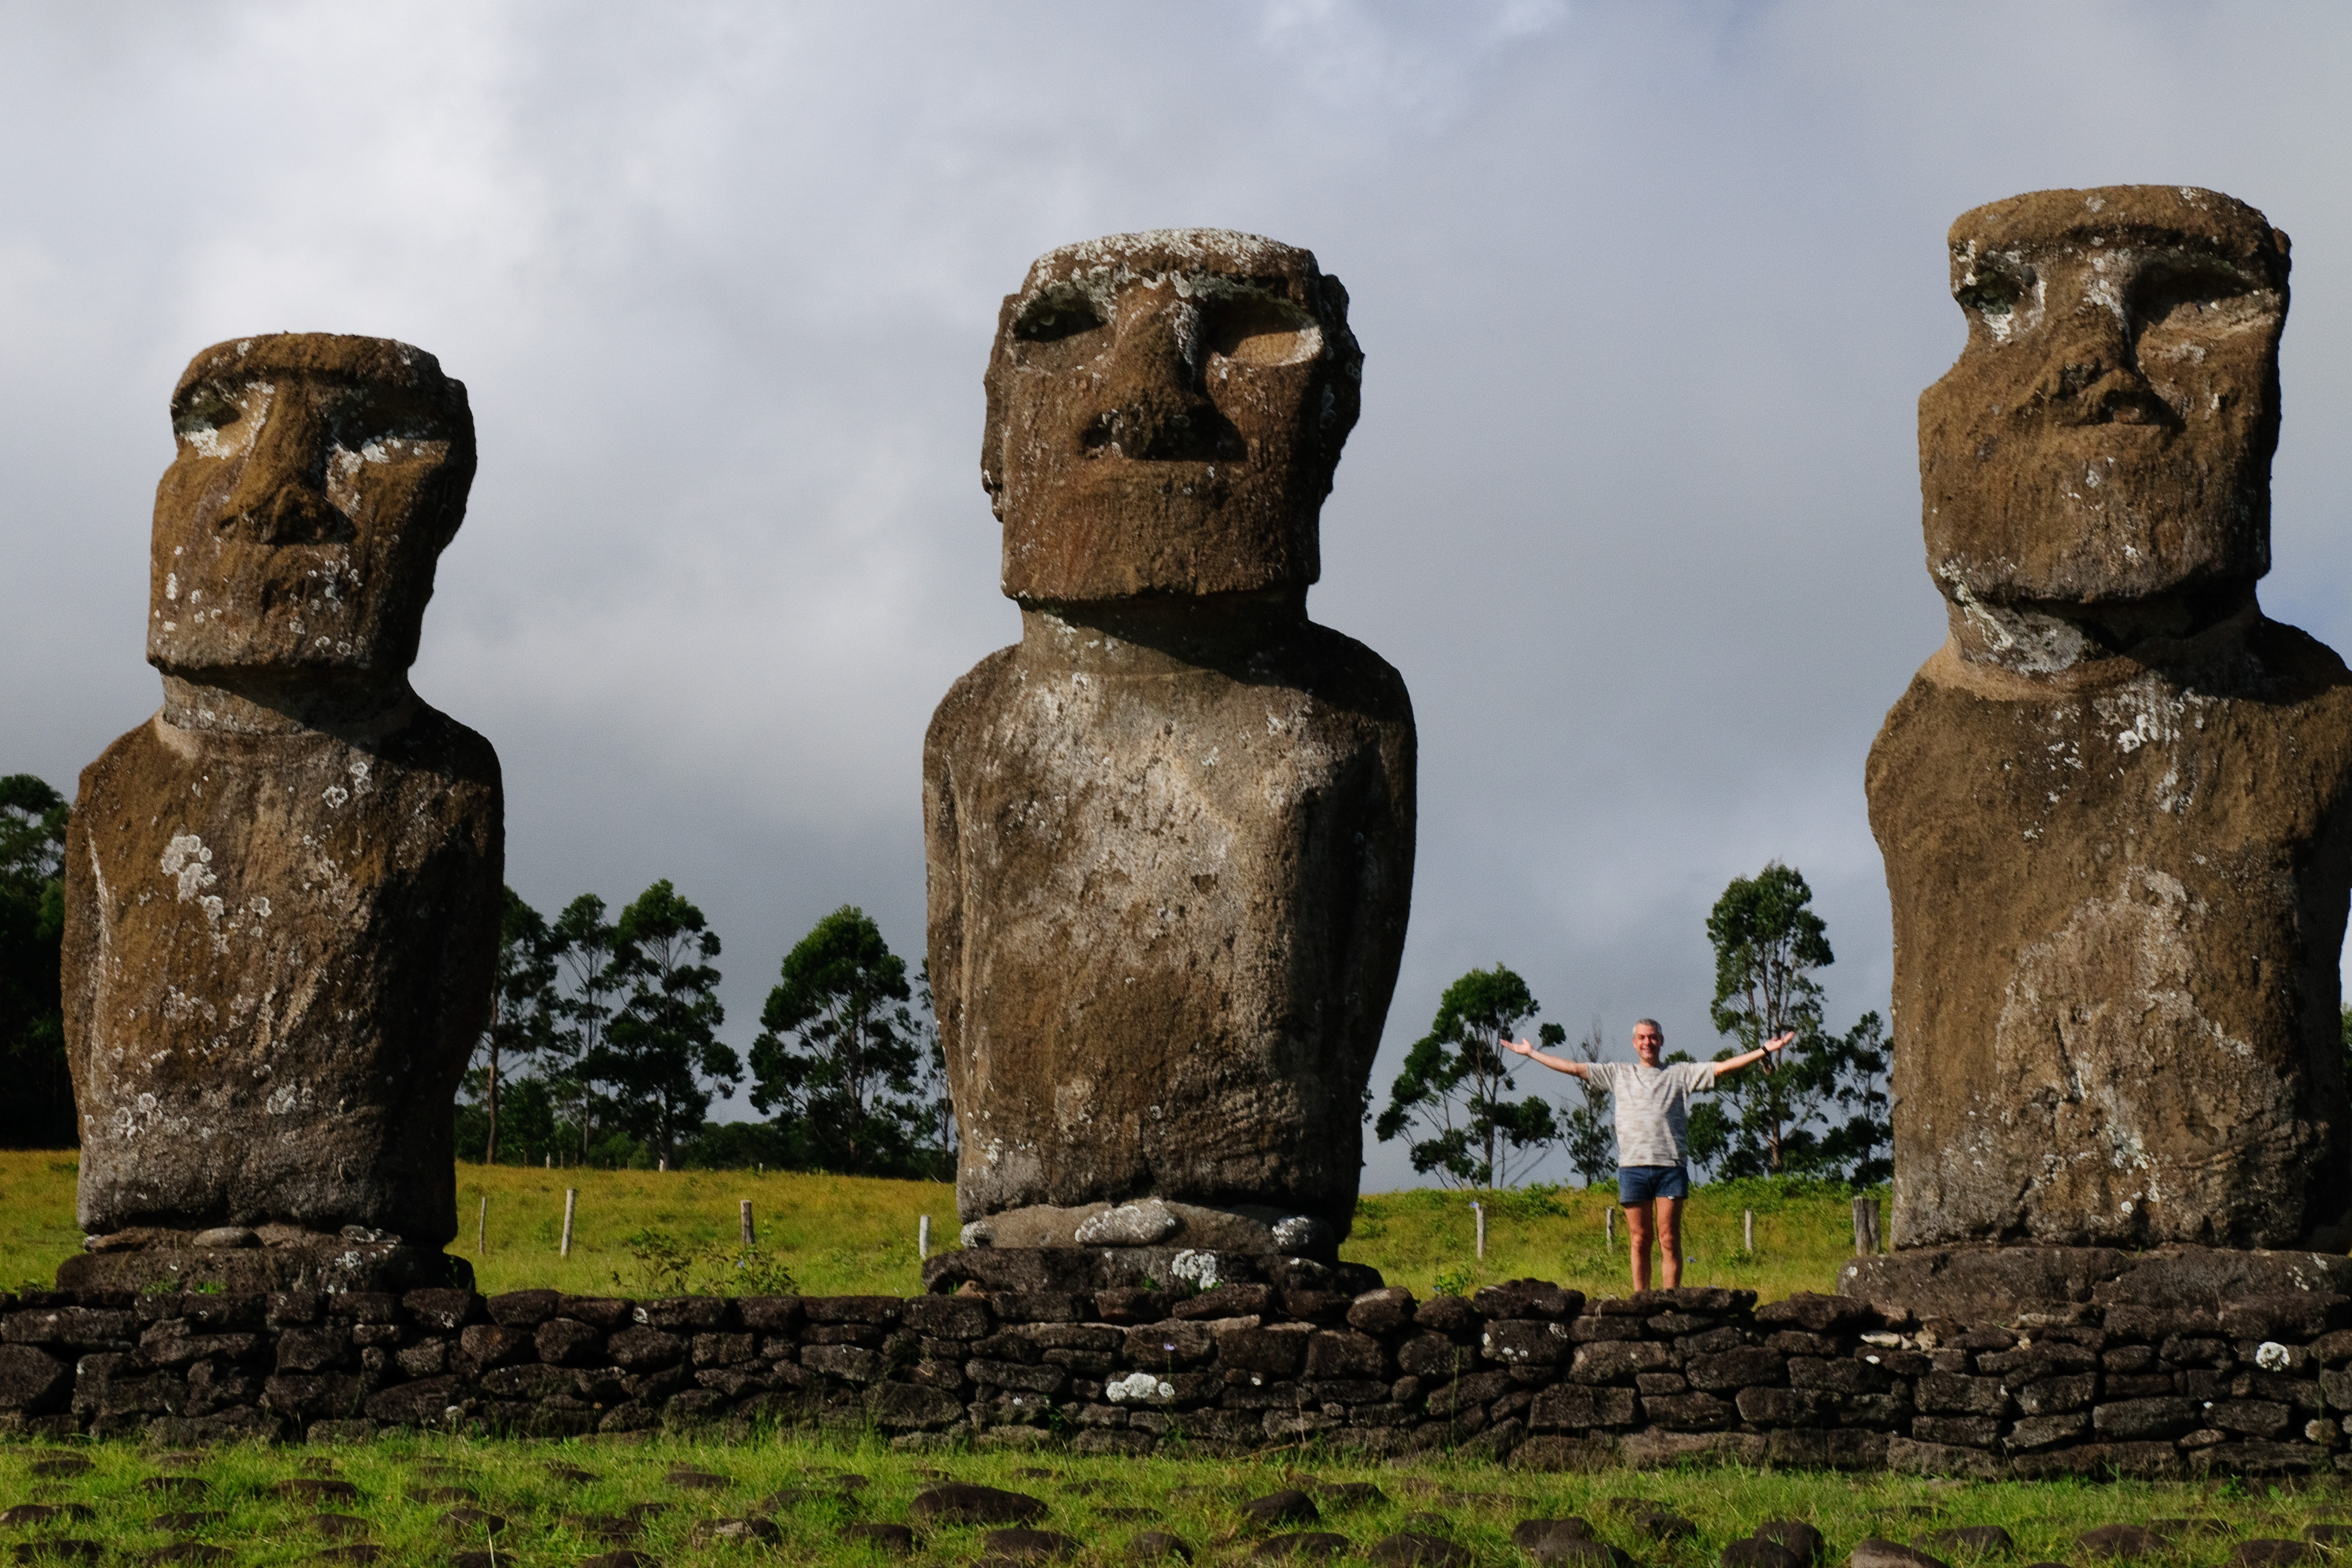
rock, monument, statue, nikon, chile, sculpture, art, temple, ruins, history, carving, d300, easterisland, rapanui, isoladipasqua, ancient history